Astronomy on Mars

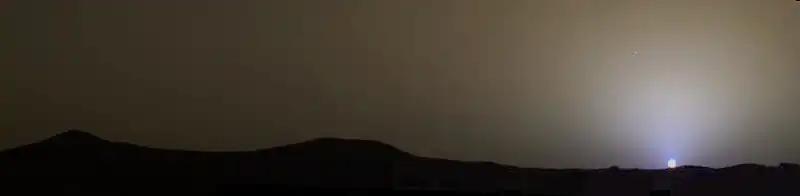
Mars sky at sunset, as imaged by "Mars Pathfinder" (June, 1999).

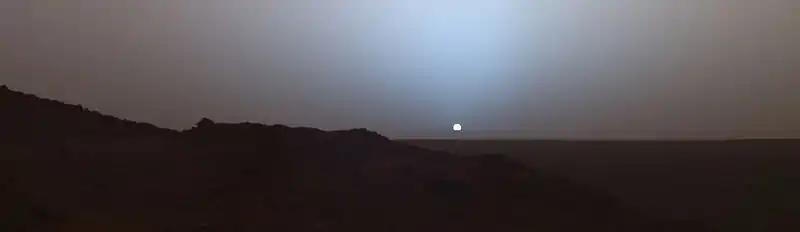
Mars sky at sunset, as imaged by the "Spirit" rover (May, 2005).

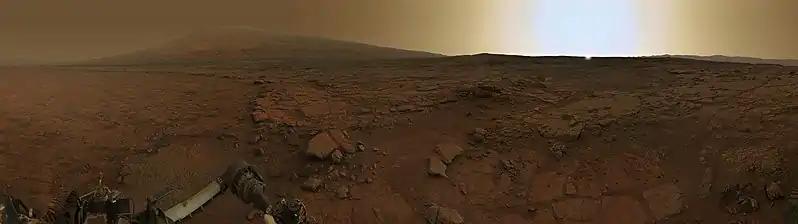
Mars sky at sunset, as imaged by the "Curiosity" rover (February 2013; Sun simulated by artist).

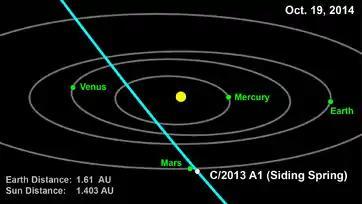
Projected path of Comet Siding Spring passing Mars on 19 October 2014.

The seasonal lag on Mars is no more than a couple of days, due to its lack of large bodies of water and similar factors that would provide a buffering effect. Thus, for temperatures on Mars, "spring" is approximately the mirror image of "summer" and "autumn" is approximately the mirror image of "winter" (if the solstices and equinoxes are defined to be the beginnings of their respective seasons), and if Mars had a circular orbit the maximum and minimum temperatures would occur a couple of days after the summer and winter solstices, rather than about one month after, as on Earth. The only difference between spring temperatures and summer temperatures is due to the relatively high eccentricity of Mars' orbit: in northern spring Mars is farther from the Sun than during northern summer, and therefore by coincidence spring is slightly cooler than summer and autumn is slightly warmer than winter. However, in the southern hemisphere the opposite is true.